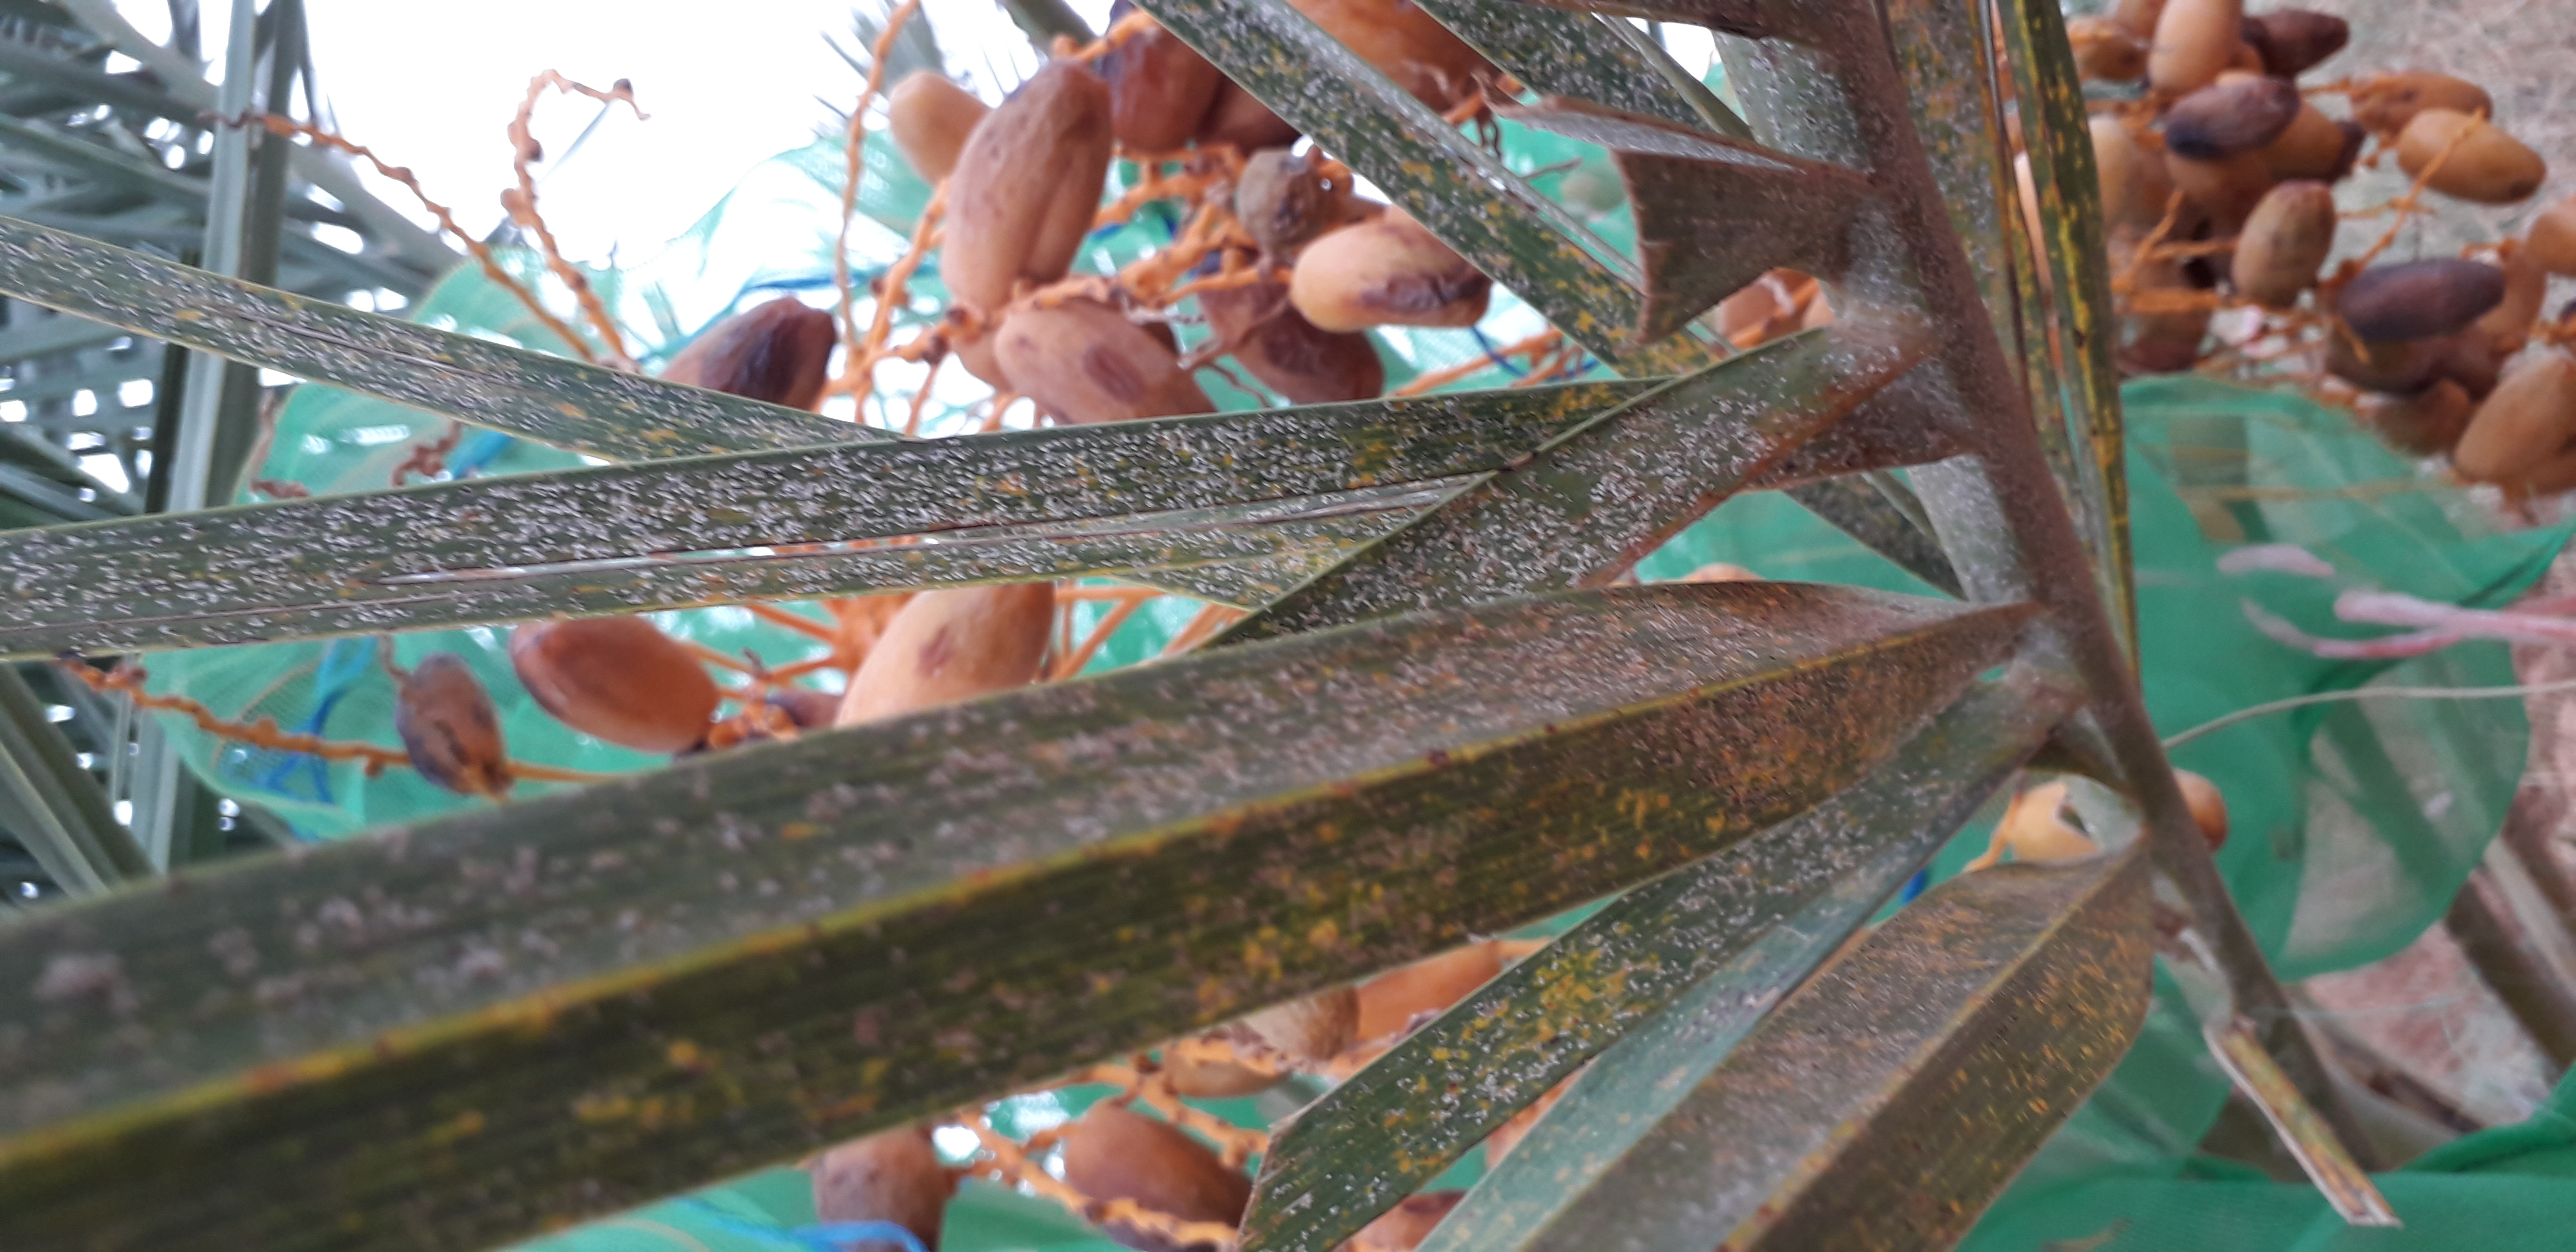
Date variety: Boumajhoul